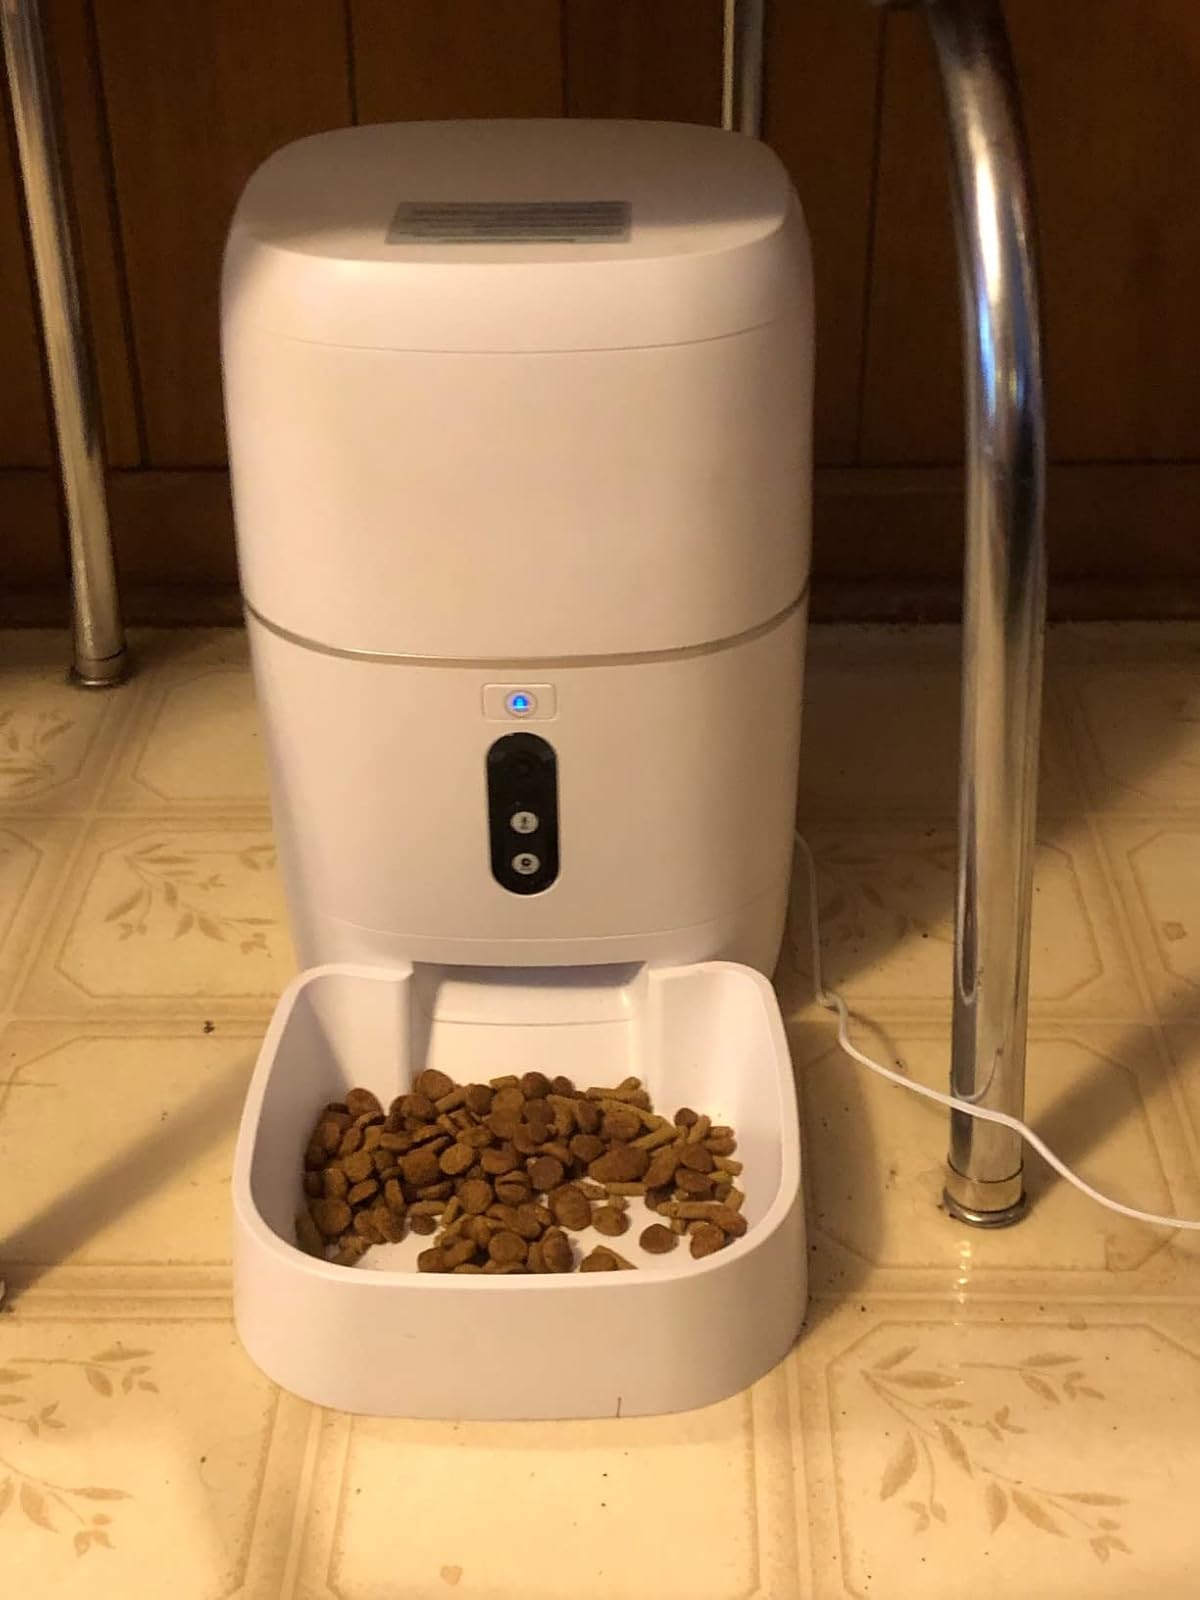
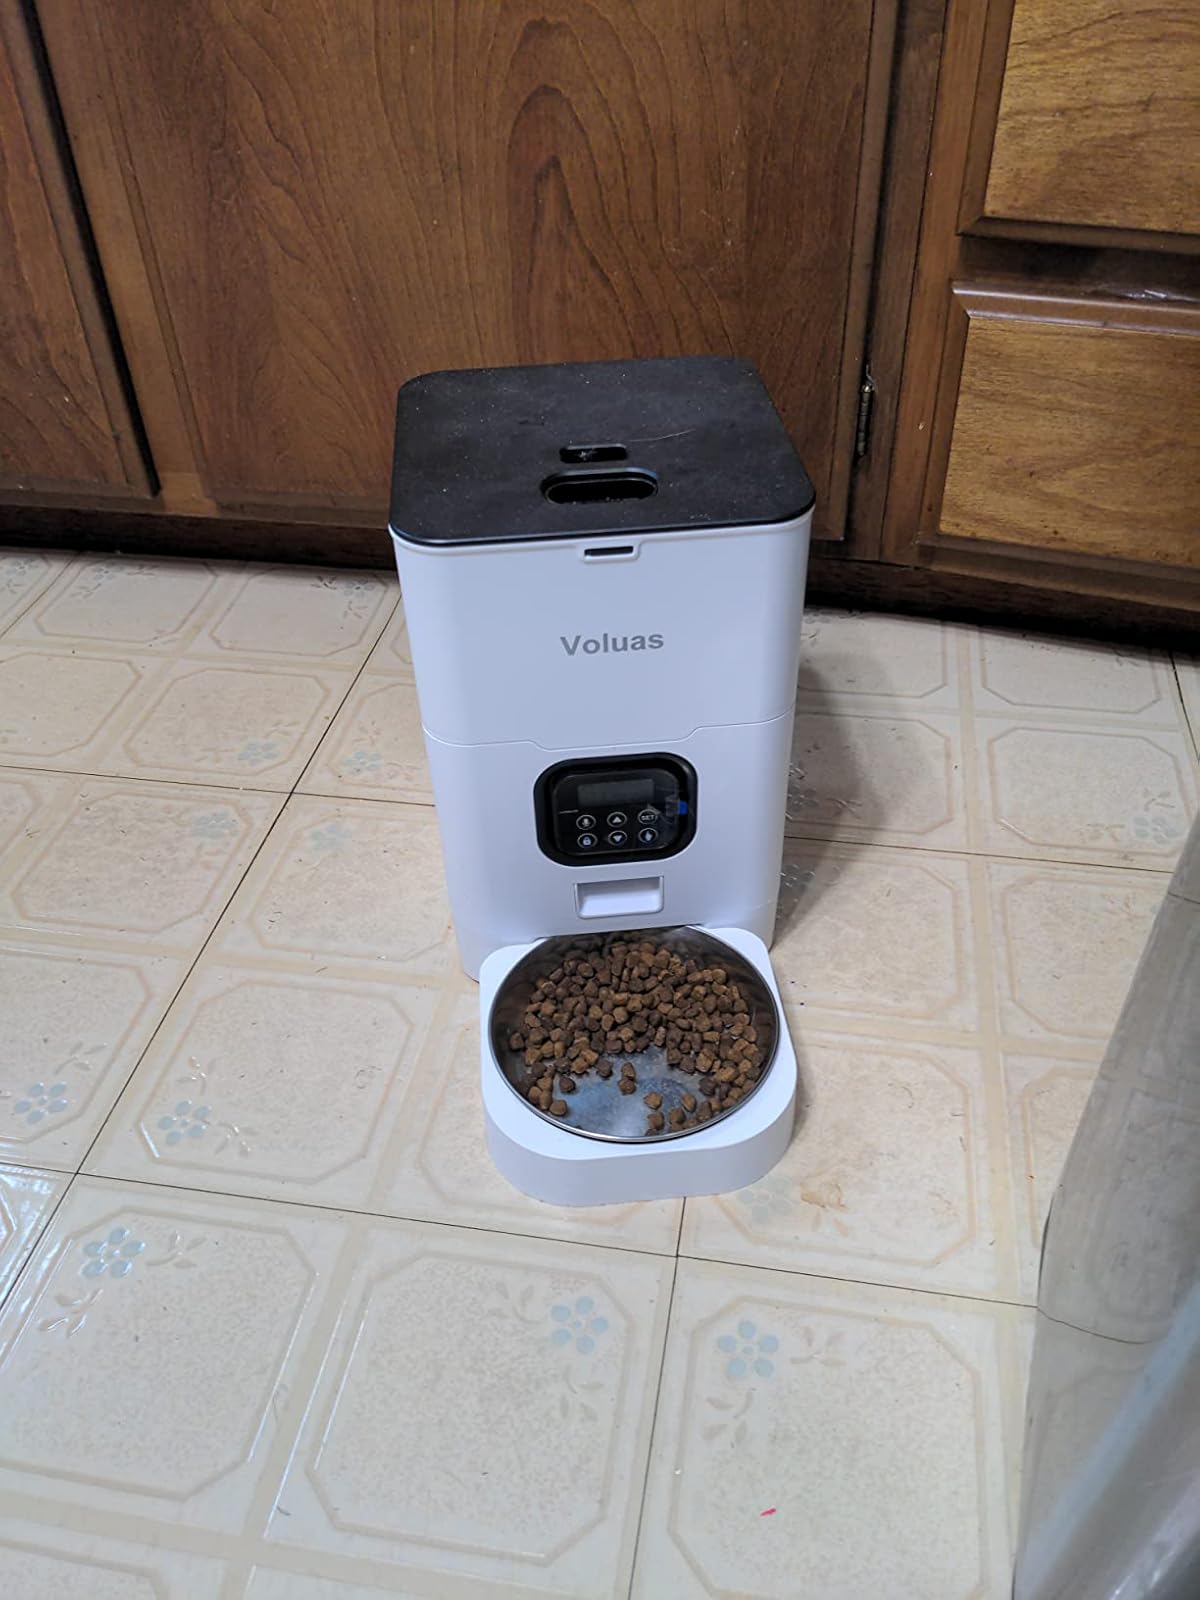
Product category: items_feeder
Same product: no